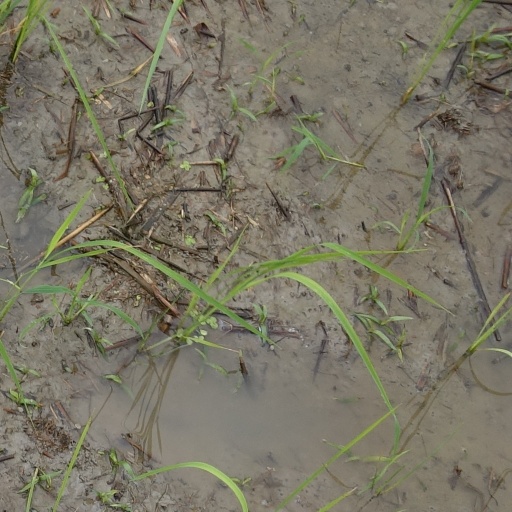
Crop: rice